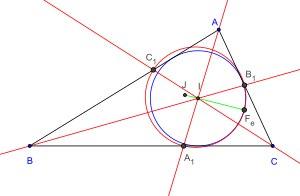
Étant donnés trois points non alignés A, B et C du plan, il existe quatre cercles tangents aux trois droites, et. Ce sont le cercle inscrit et les cercles exinscrits du triangle ABC.
En mathématiques, le théorème de Feuerbach, du nom du mathématicien Karl Feuerbach, affirme que dans un triangle, le cercle d'Euler est tangent au cercle inscrit et aux trois cercles exinscrits. Les points de contact sont appelés points de Feuerbach du triangle.